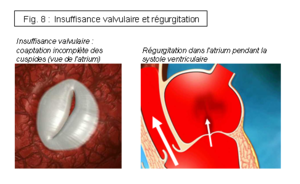
L’insuffisance cardiaque représente une maladie grave du chien. On estime qu’elle affecte jusqu’à 10 % de la population canine globale. Si cette affection reste complexe et grave, la connaissance de sa physiopathologie a énormément progressé ces dernières années, rendant son diagnostic plus facile, et permettant à de nouvelles thérapeutiques de voir le jour. Le pronostic s’en est trouvé nettement amélioré et il n’est pas rare maintenant de voir des chiens survivre plusieurs années avec une insuffisance cardiaque.